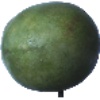
Label: Mango 1